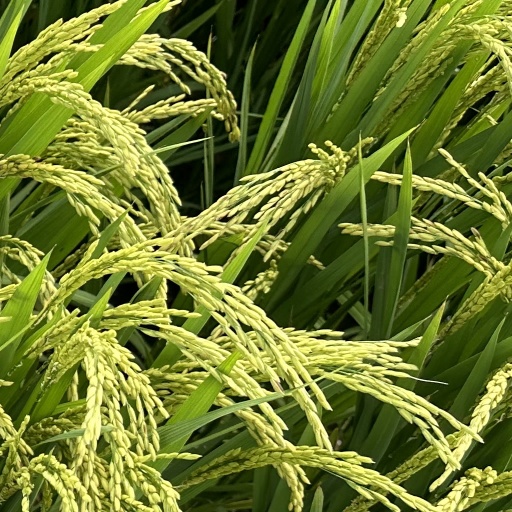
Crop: rice